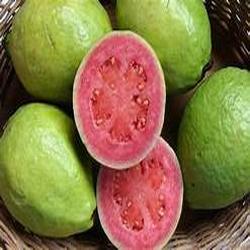
Label: Guava